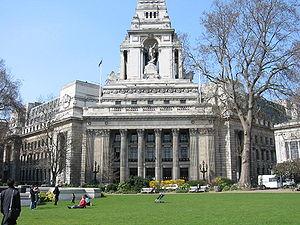
Tower Hill est une hauteur de Londres située à proximité immédiate de la Tour de Londres, au nord-ouest de celle-ci. Bien que se trouvant aux limites extérieures de la City, elle dépend cependant du borough de Tower Hamlets depuis que la Tower Liberty la plaça sous la juridiction exclusive de la célèbre forteresse.